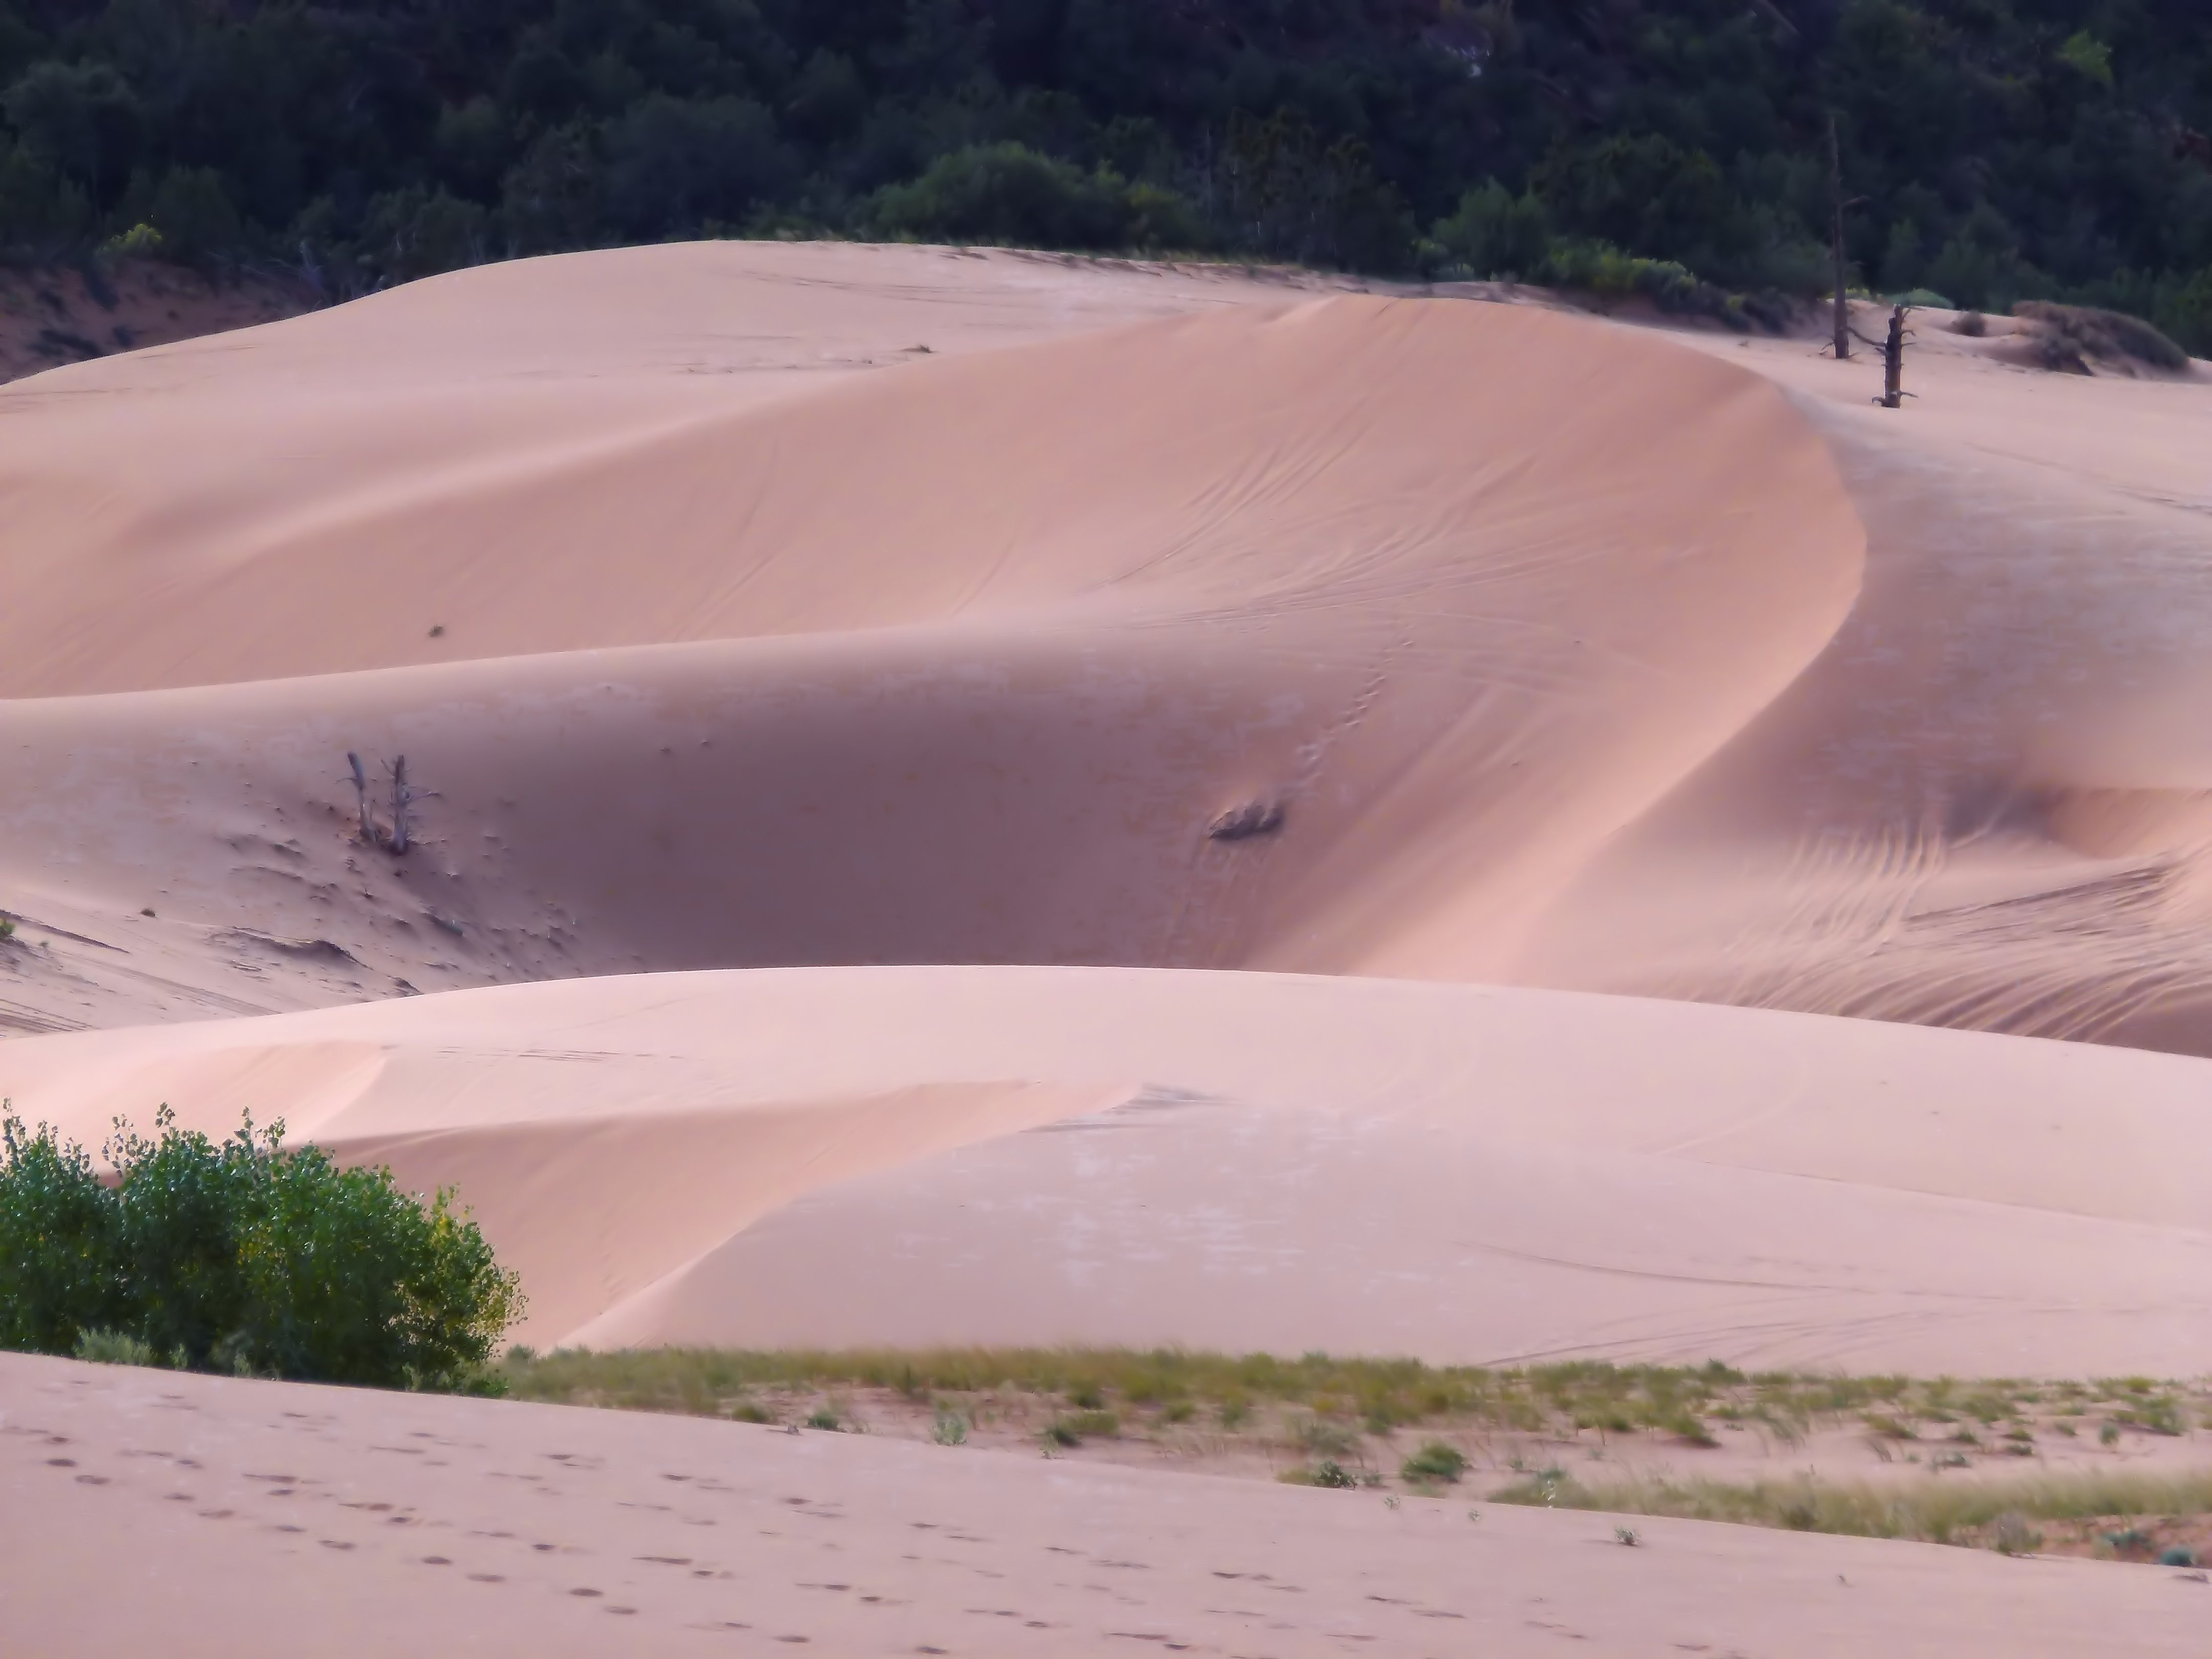
landscape, nature, sand, desert, dune, dry, scenery, usa, soil, material, utah, hot, tourist attraction, habitat, ecosystem, wadi, landform, erg, dune ridge, natural environment, geographical feature, aeolian landform, southwest usa, pink sand dunes